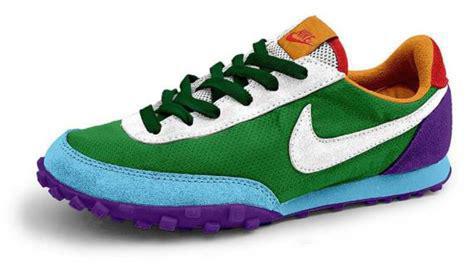
Brand: Nike
Model: Calm